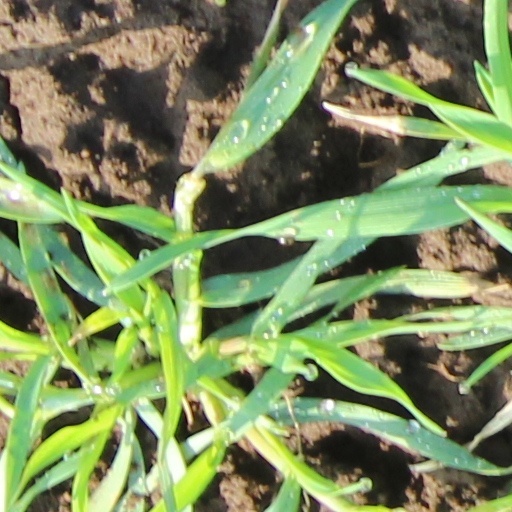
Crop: wheat